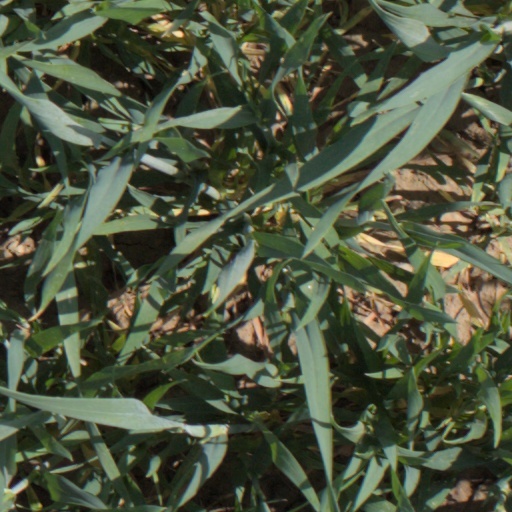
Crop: wheat